Gniezno railway station

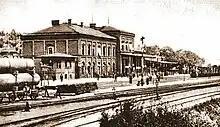
The station in 1896.

Gniezno railway station is a railway station serving the city of Gniezno, in the Greater Poland Voivodeship, Poland. The station is located on the Poznań–Skandawa railway and Oleśnica–Chojnice railway. The train services are operated by PKP, Przewozy Regionalne and Koleje Wielkopolskie.